Des Browne

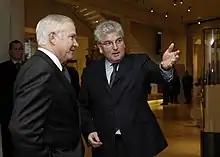
Browne meeting Robert Gates in Edinburgh during December 2007

After the 2001 general election Browne entered Tony Blair's government as the Parliamentary Under Secretary of State at the Northern Ireland Office. He was promoted to Minister of State for Work in 2003, before moving to the Home Office in 2004 as the minister with responsibility for immigration. He joined the Cabinet following the 2005 general election as the Chief Secretary to the Treasury, and became a member of the Privy Council.